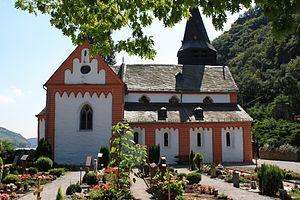
La chapelle de Saint-Clément était située à Trechtingshausen, une petite commune de la vallée du Haut-Rhin moyen dans l'arrondissement de Mayence-Bingen dans la Rhénanie-Palatinat.